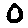
Label: 0